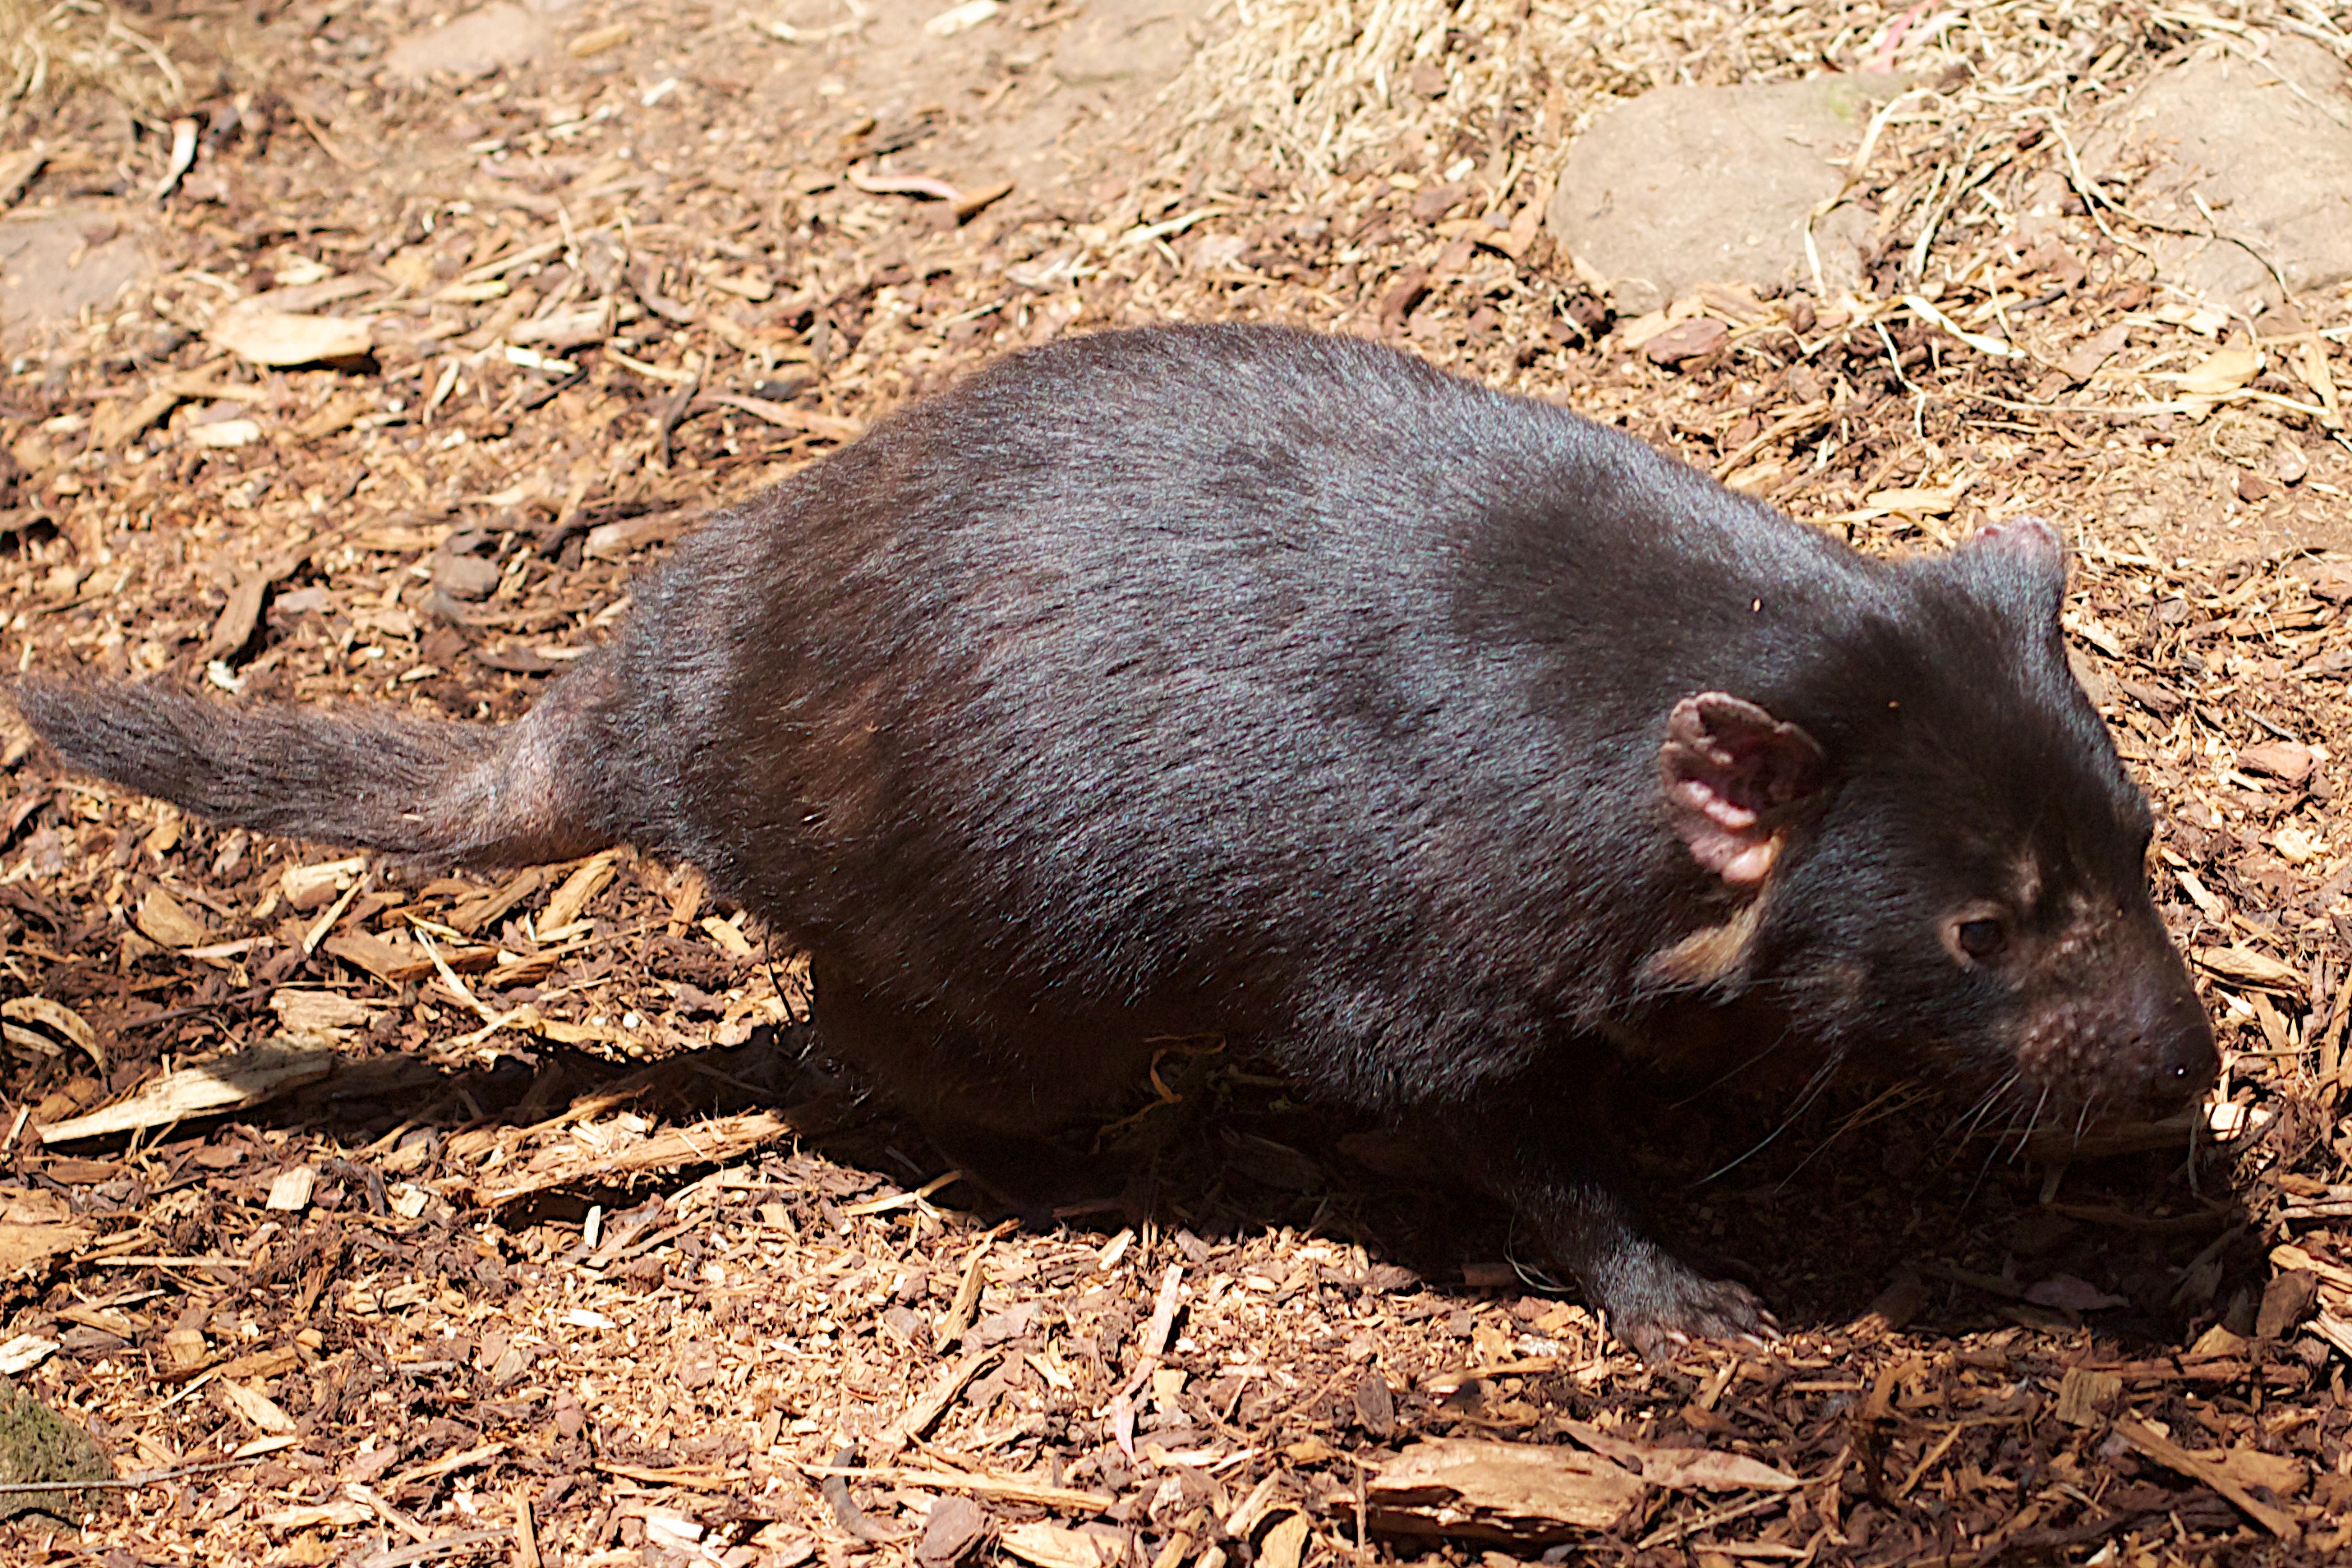
wildlife, mammal, rodent, fauna, rat, whiskers, vertebrate, marsupial, auodyssey, wombat, tasmanian devil, muridae, peccary